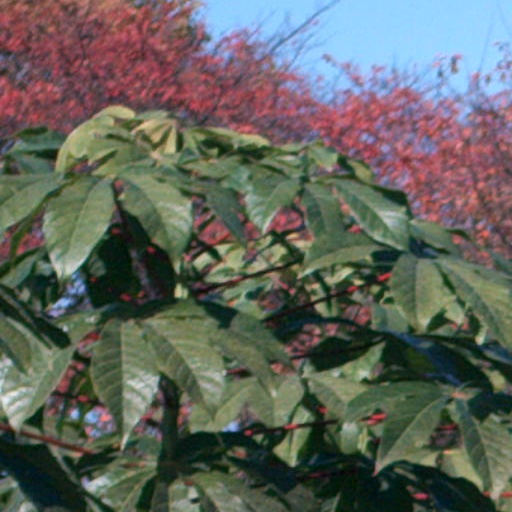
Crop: cassava